Jim Patterson Stadium

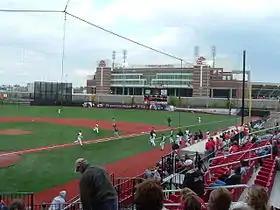
A game in 2005

The stadium was built on a former "brown field" site which had been abandoned for over 20 years. The site was split in half when Central Avenue was built through the area, with the original brick office building for the company remaining intact on the north side of the road and the remaining sections bulldozed. The office was refurbished and is now home to the Jewish Hospital Sports Medicine clinic, which was relocated from downtown. There is additional leasable space in the building which features the University of Louisville Family Medicine Clinic, a 24-hour non-emergency medical clinic that is featured by the university's student health insurance.